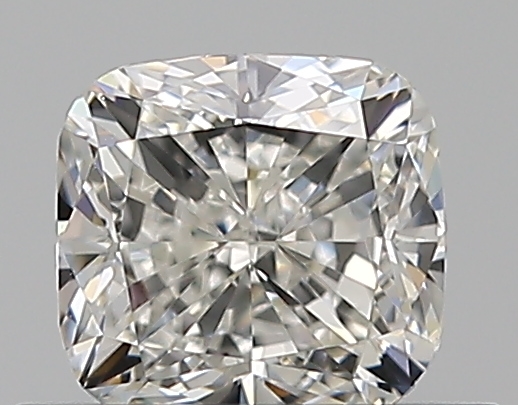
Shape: cushion
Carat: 0.59
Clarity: VS1
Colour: H
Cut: VG
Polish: EX
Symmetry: GD
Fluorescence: F
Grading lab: GIA
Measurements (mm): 4.65 x 4.46 x 3.19